Daridra Narayana

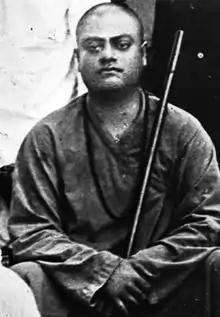
Swami Vivekananda in Chennai during his "Parivrajaka Sanyasi" wanderings, February 1897.

Vivekananda, after he became a sage in 1892, had a deep desire to spread the message of "divine unity of existence and unity in diversity" throughout British India.